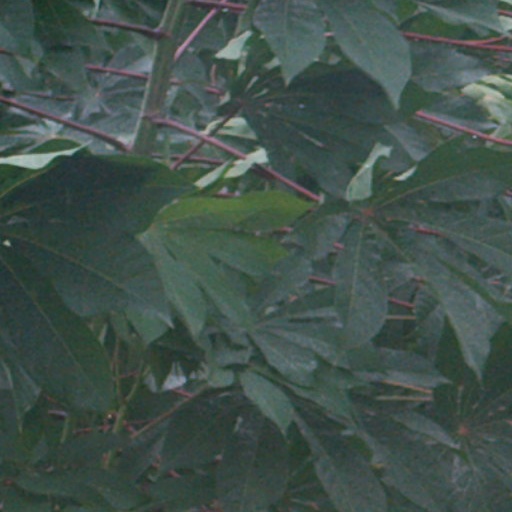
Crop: cassava